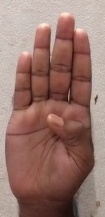
ASL sign: B